C. V. Vigneswaran

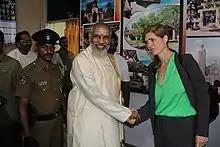
Vigneswaran meets U.S. Ambassador to the U.N. Samantha Power in November 2015

In April 2013 it was reported that Vigneswaran had been chosen by the Tamil National Alliance (TNA) to be its chief ministerial candidate in the upcoming election to Northern Provincial Council (NPC). The reports were denied by the TNA. However, in July 2013, after nominations were called for the provincial council election, the TNA announced that Vigneswaran would be its chief ministerial candidate in the Northern Province. He contested the provincial council election as one of the TNA's candidates in Jaffna District and was elected to the NPC. Vigneswaran received his chief ministerial appointment letter from Governor G. A. Chandrasiri on 1 October 2013. He took his oath as chief minister and provincial councillor in front of President Mahinda Rajapaksa at the Presidential Secretariat on 7 October 2013.